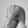
ASL letter: Q